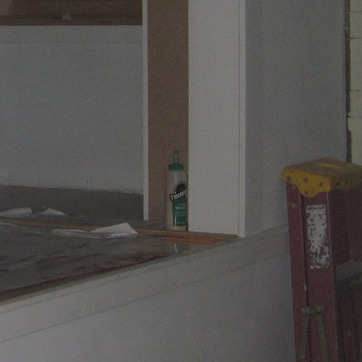
Material: plastic